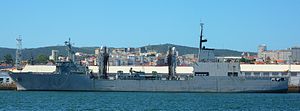
Amsterdam-klassen / Design og konstruktion
SPS Patiño (A14) ved den spanske flådebase i Ferrol
Amsterdam-klassen er et af produkt af samarbejdet mellem Koninklijke Marine og Armada Española. Klassen består af to skibe, A836 Amsterdam og A14 Patiño. Det hollandske skib er navngivet efter den hollandske storby Amsterdam, mens det spanske skib er opkaldt efter den spanske marineminister José Patiño Rosales, som omorganiserede flåden efter ordre fra Filip 5. af Spanien.